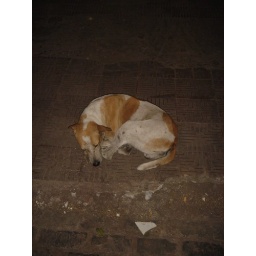
There were so many of these sleeping in busy roads